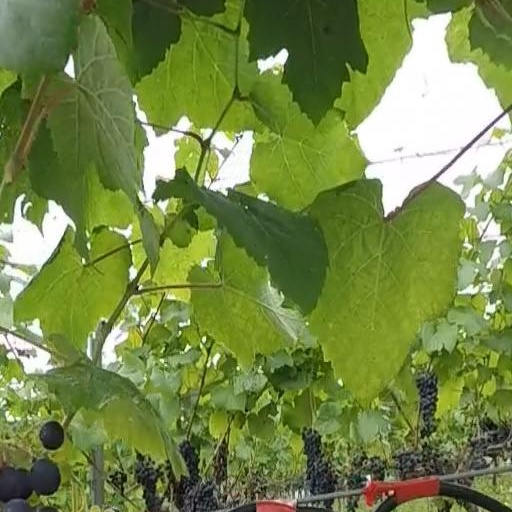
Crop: grape